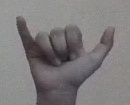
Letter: ya